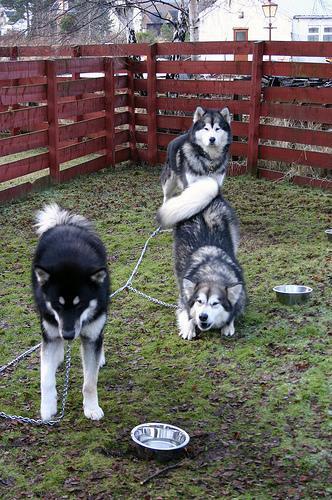
malamute